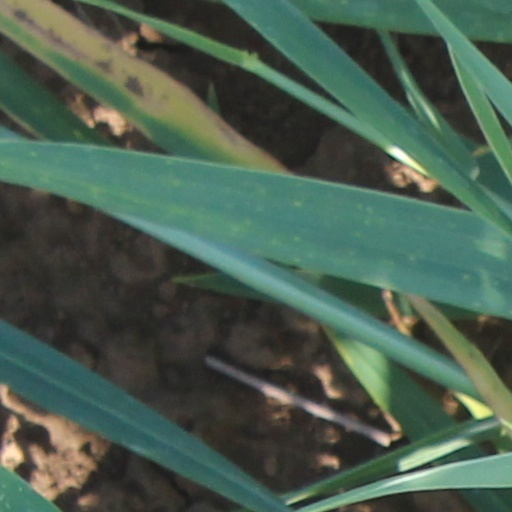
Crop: wheat